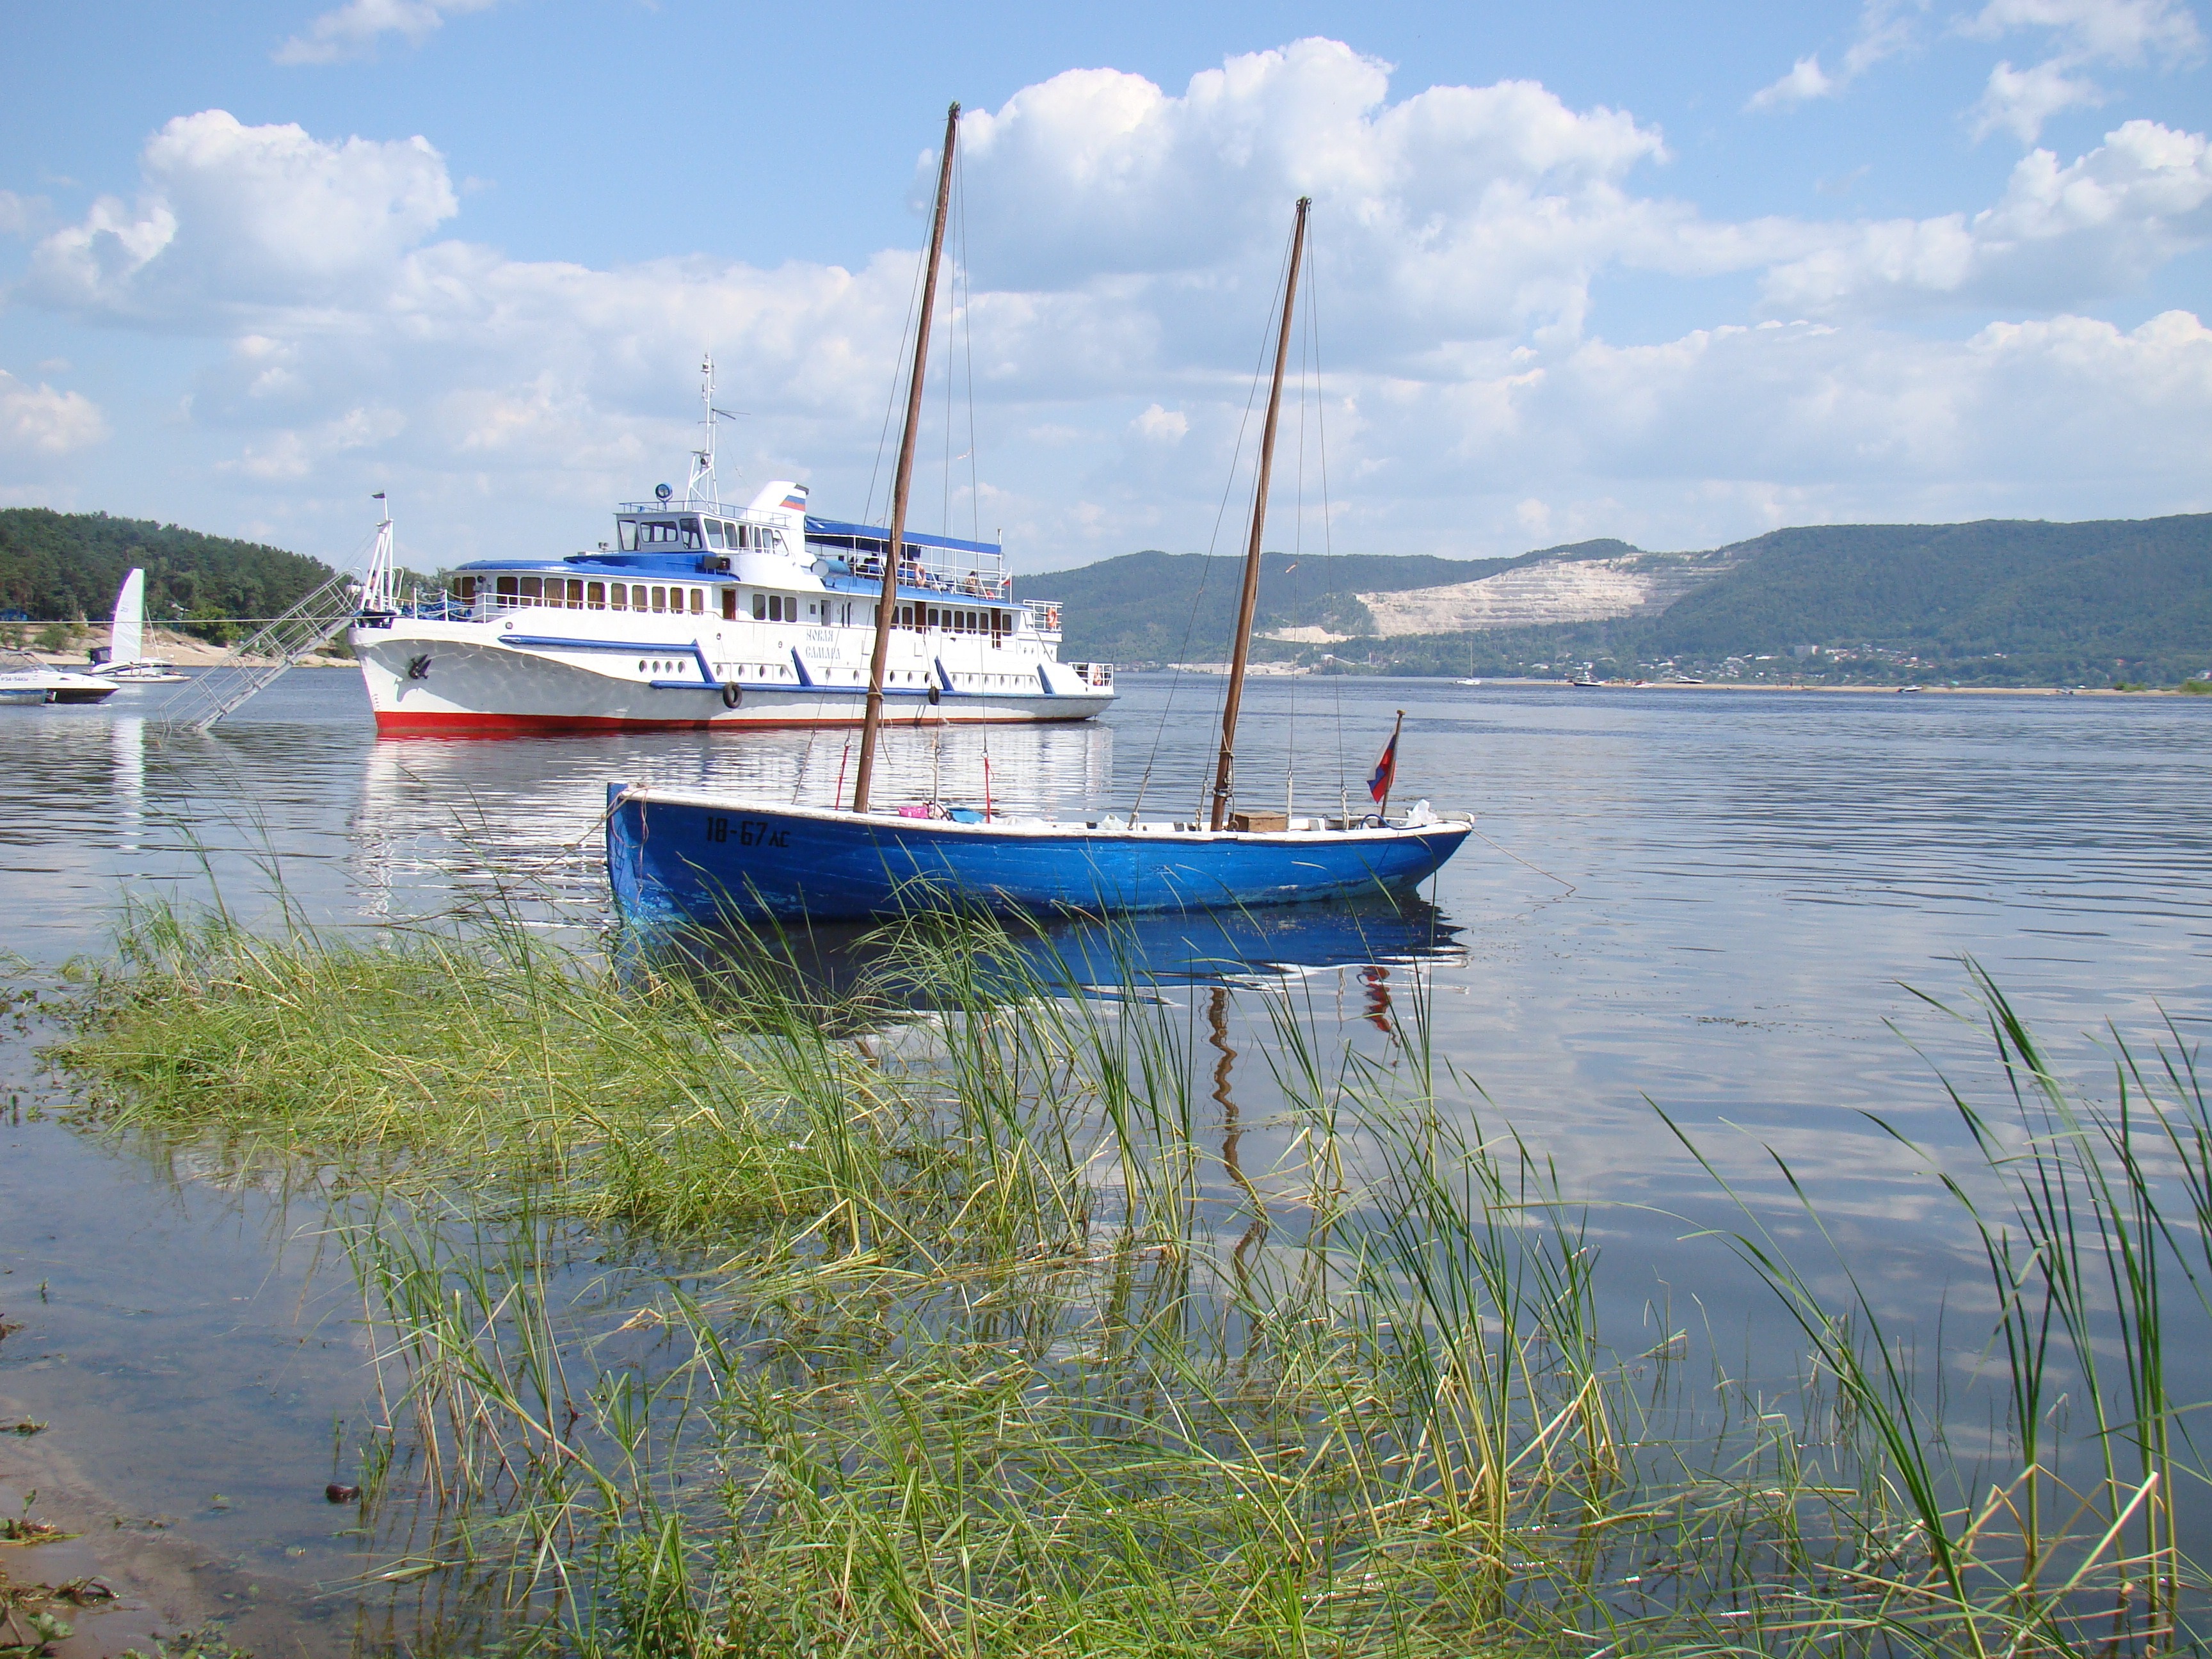
sea, coast, water, sky, boat, shore, lake, parking, river, summer, vehicle, mast, yacht, bay, marina, ladder, clouds, boating, cane, watercraft, volga, fishing vessel, m v, grass in the water